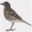
Label: bird